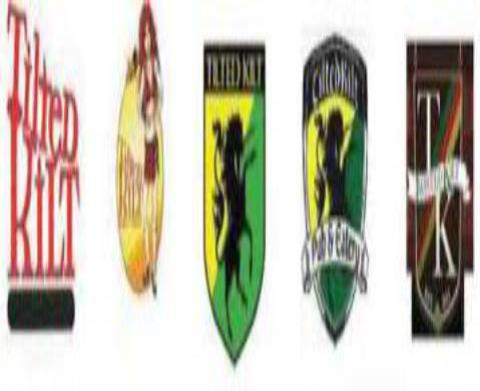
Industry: Clothes